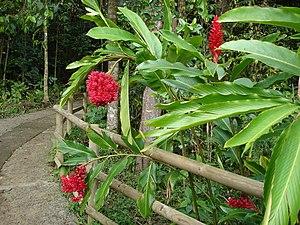
La Basse Terre est une île française des Petites Antilles. Île volcanique et montagneuse au climat tropical, c'est la plus grande des îles composant l'archipel de la Guadeloupe. Son nom caraïbe est Karukéra, littéralement « l’île aux belles eaux ». Durant son second voyage en 1493, c'est lors de son arrivée sur cette terre, au lieu-dit Sainte-Marie de Capesterre-Belle-Eau, que Christophe Colomb dénomma l'ensemble de l'île « Santa Maria de Guadalupe de Estremadura » d'après le nom du monastère royal de Santa María de Guadalupe.
La Guadeloupe est un archipel des Petites Antilles, située dans la mer des Caraïbes. Elle forme l'entité la plus grande et la plus peuplée de la région monodépartementale d'outre-mer française portant le même nom : la Guadeloupe.